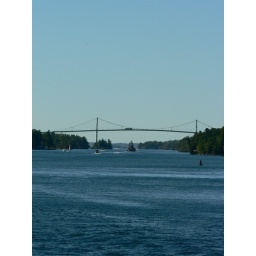
A number of spans of bridge that passes over the river and islands from Canada to New York